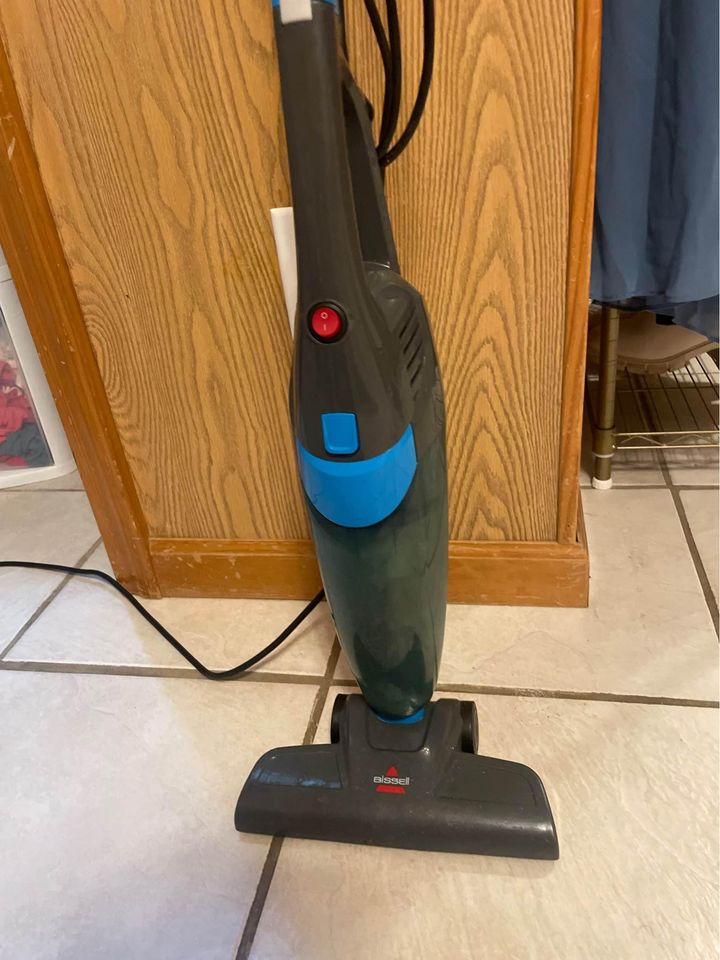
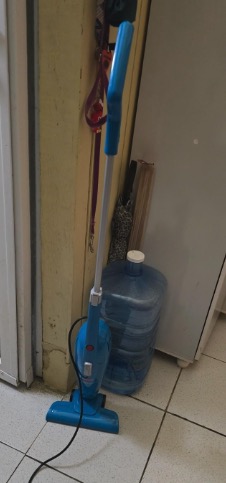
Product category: items_vacuum
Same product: no